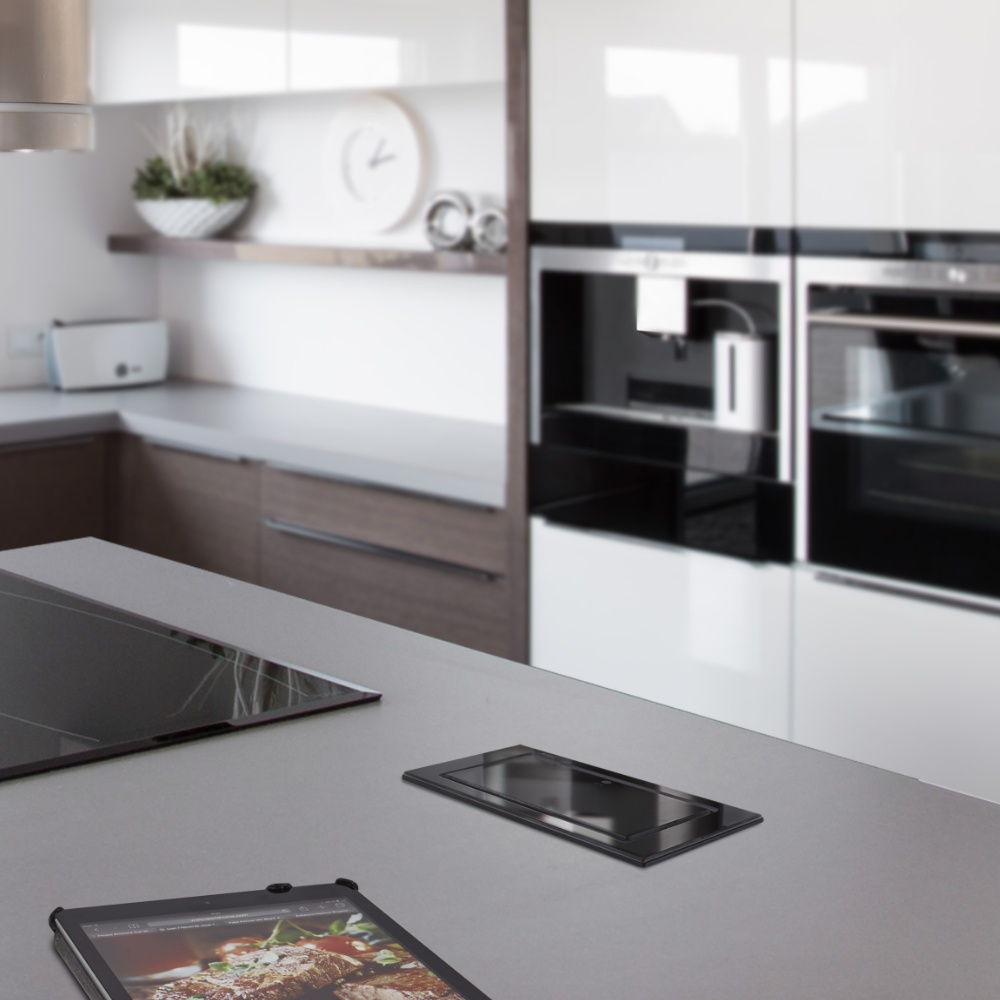
Evoline Back Flip Worktop Socket
Evoline Back Flip Worktop Socket Compact and flush fitting, the Evoline Back Flip provides access to discreet power connectivity wherever it may be needed. Installed into a worktop and/or above most drawers, the Evoline Back Flip Worktop Socket turns effortlessly with the press of a finger to reveal power sockets and a USB charger socket. Once opened, the raised profile is elevated above surface level to give enhanced protection from liquid spillages whilst in use. The unit is easy to install and can be retro fitted. Technical Specs 2 x UK Sockets 1 x USB type A charger, charging function only - ideal for charging of all USB-chargeable devices Fixed supply cable 2.5m Power plug enclosed separately Enhanced protection against spillages, in the home and office Sleek design fits above any drawer Opens effortlessly with a press of a finger Closes in a single turn Quick and easy install Installation for surface thickness up to 40mm Dimensions Overall Length: 225.2mm Overall Width: 104.8mm Overall Installation Height: 53mm
Brand: Sycamore Lighting
Category: Hardware > Power & Electrical Supplies > Power Outlets & Sockets > Pop-Up Outlets